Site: brandenburg
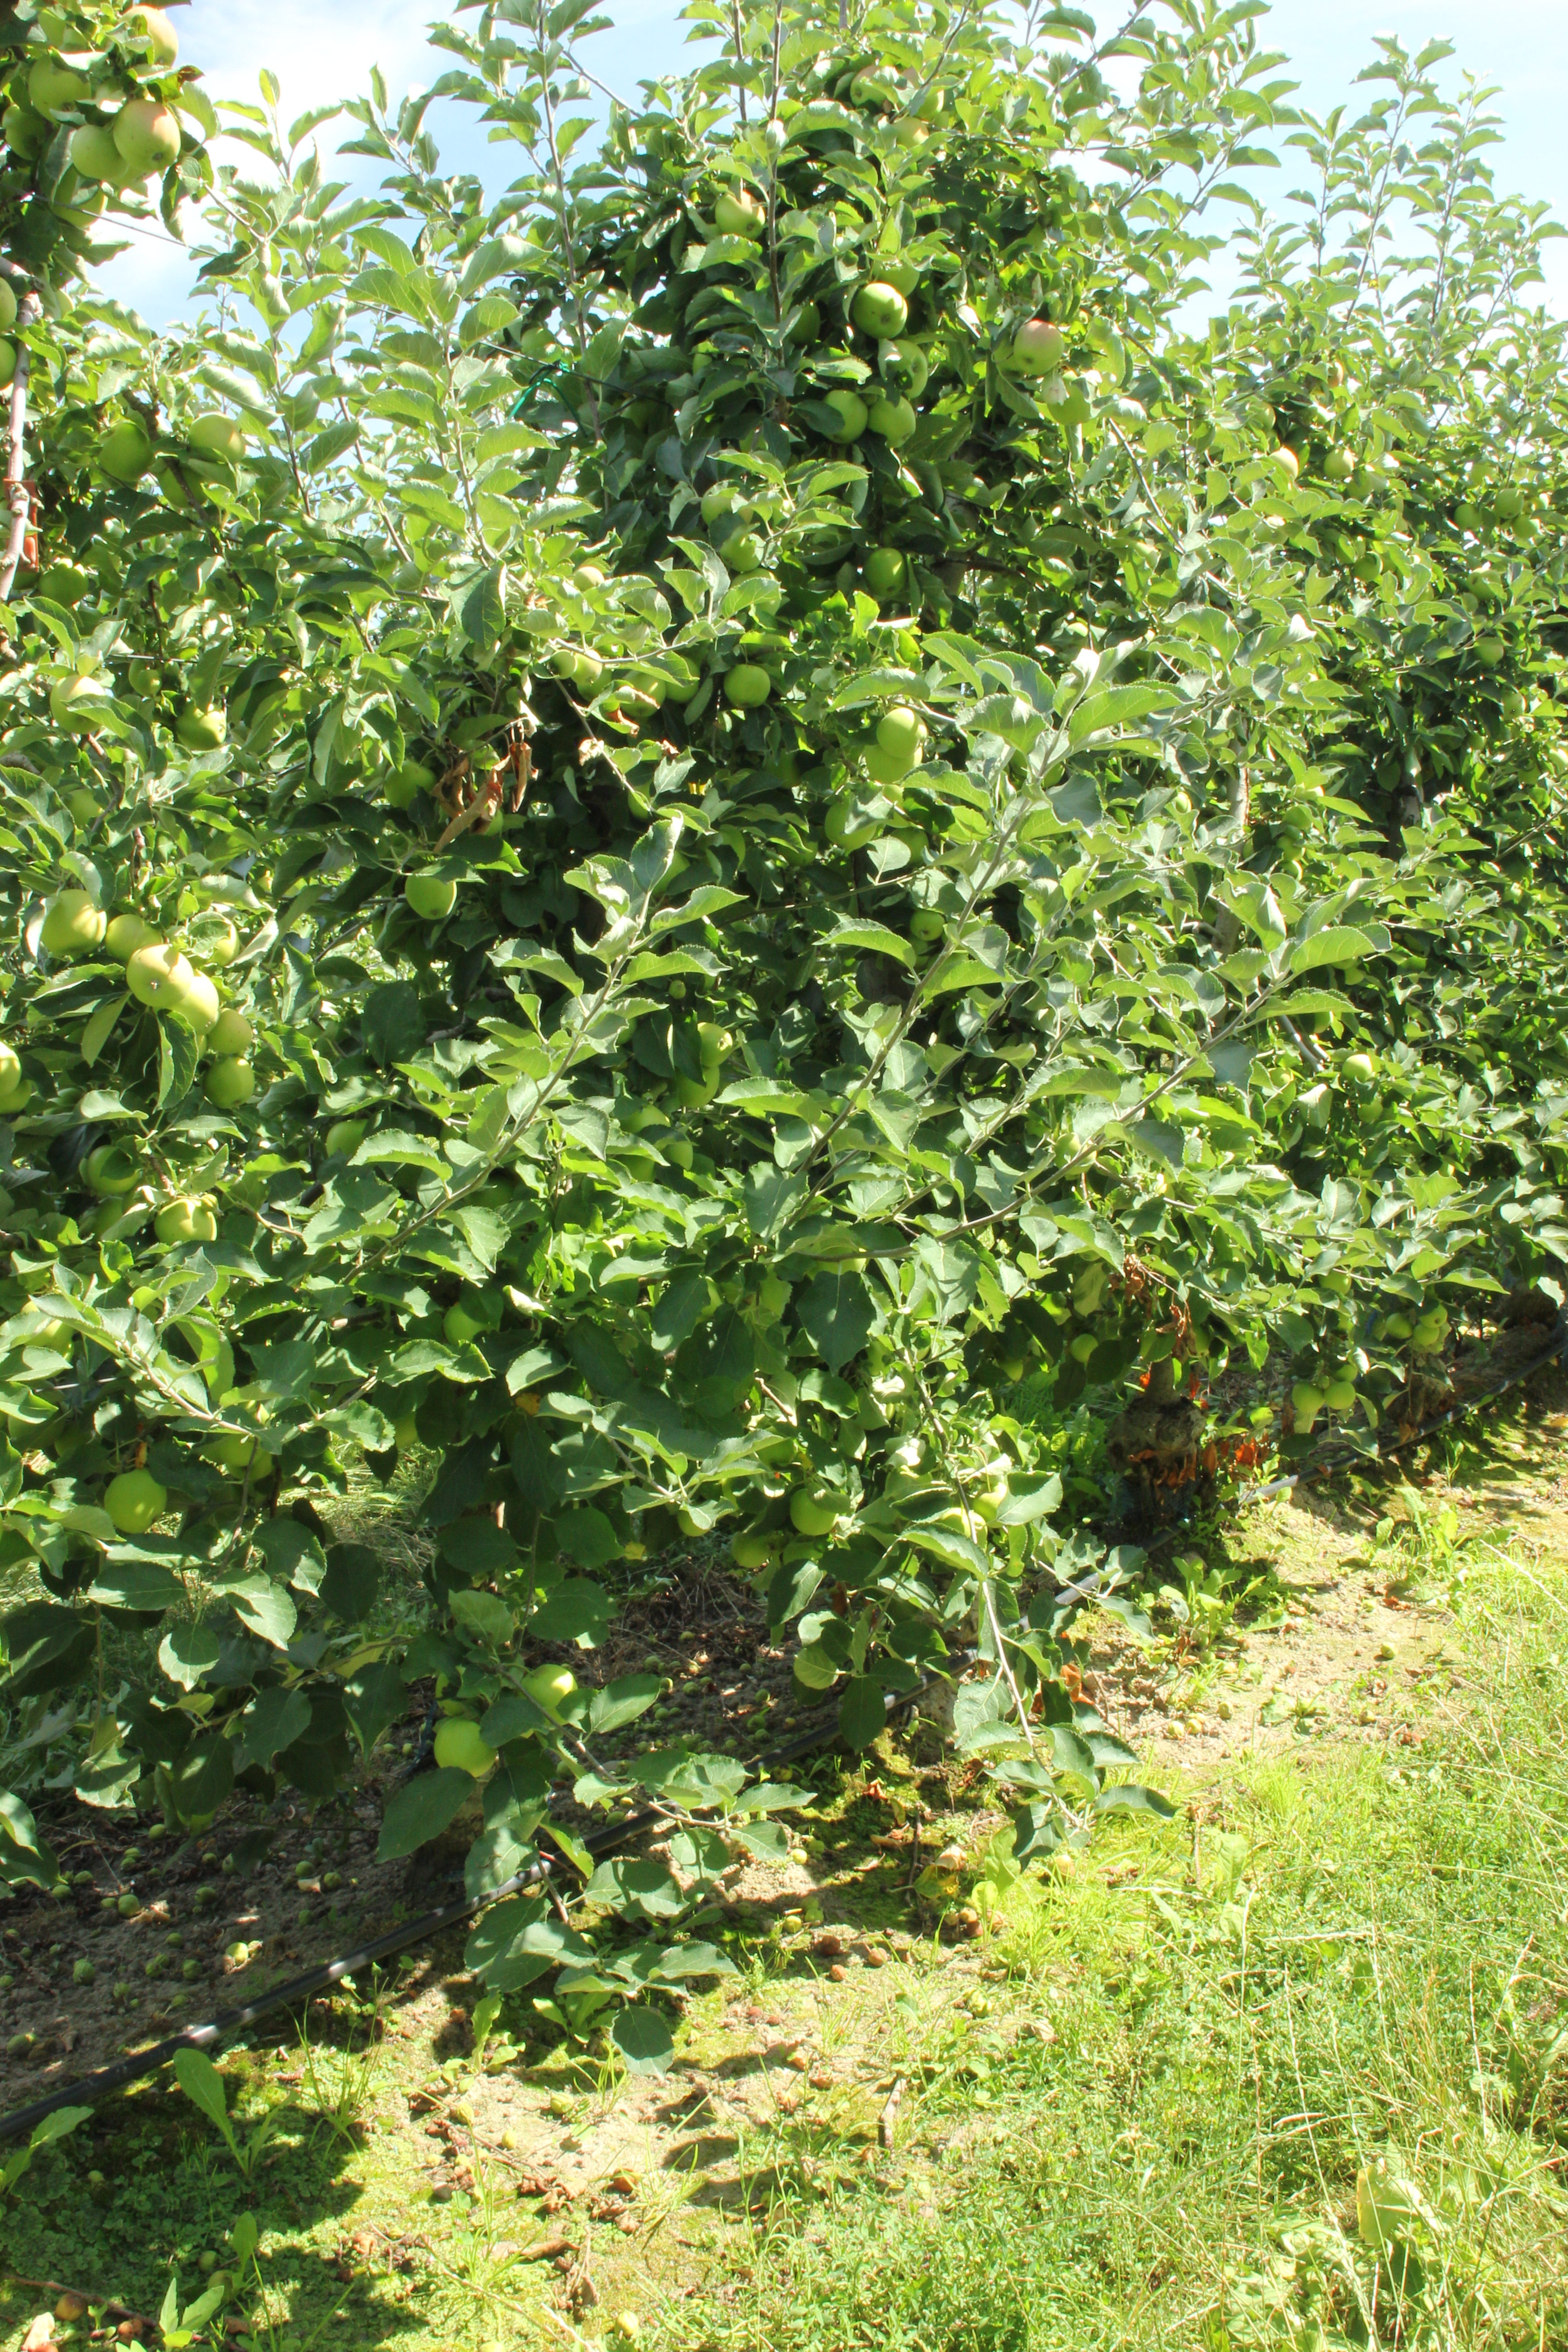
Growth stage (BBCH 77): Development of fruit